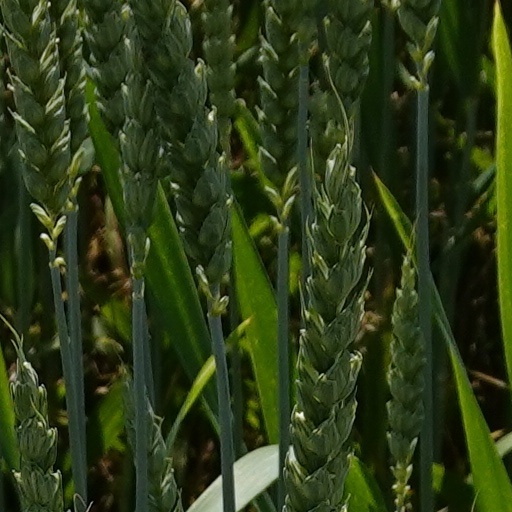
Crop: wheat